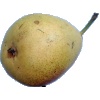
Label: Pear 2